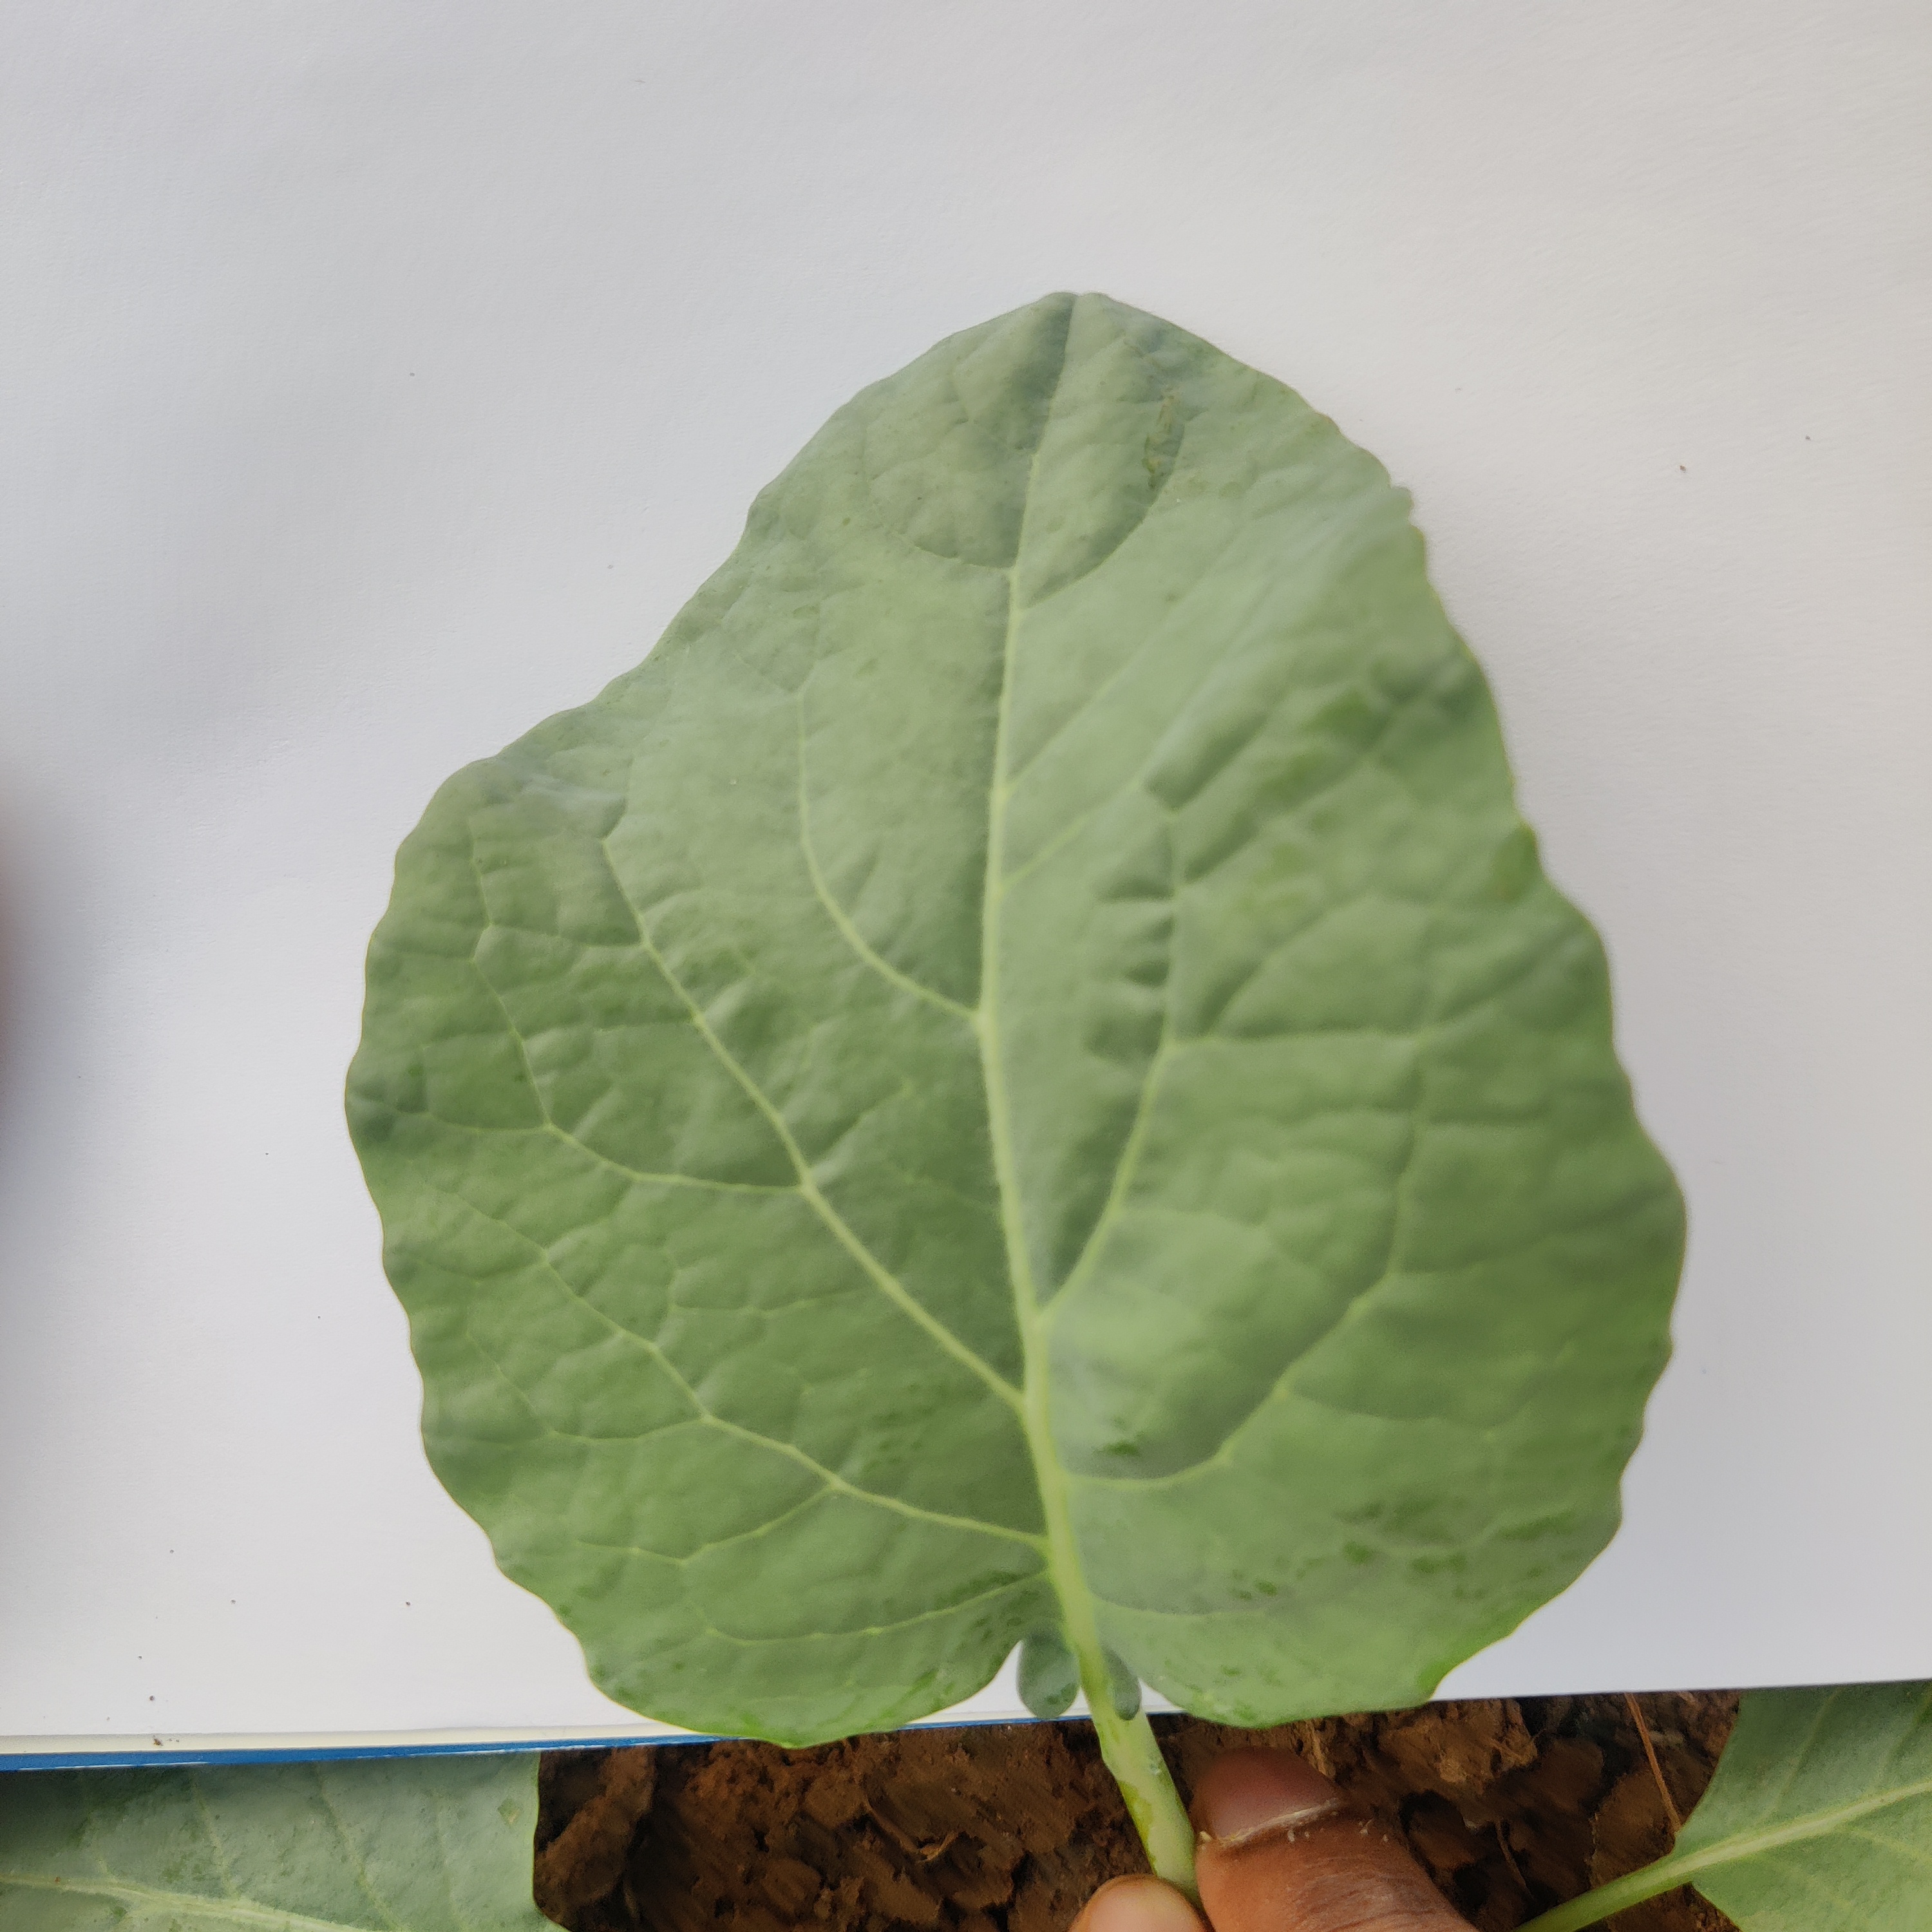
Label: Healthy